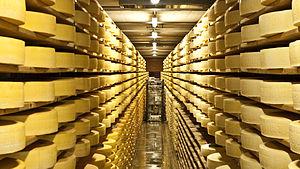
La Suisse possède une tradition fromagère forte et ancestrale. Le relief accidenté du pays rend impropres à la culture environ 80 % des terres agricoles, elles sont donc principalement exploitées pour l'élevage bovin et ovin. Ce mode d'exploitation a forgé une grande partie du paysage suisse, dans les Alpes, le Jura ou sur le plateau suisse. De nos jours, les fromageries et les alpages de Suisse produisent près de 800 variétés de fromages sans compter les fromages frais.
Le gruyère est un fromage suisse qui tire son nom de la Gruyère, région du canton de Fribourg, d’où il provient originellement.